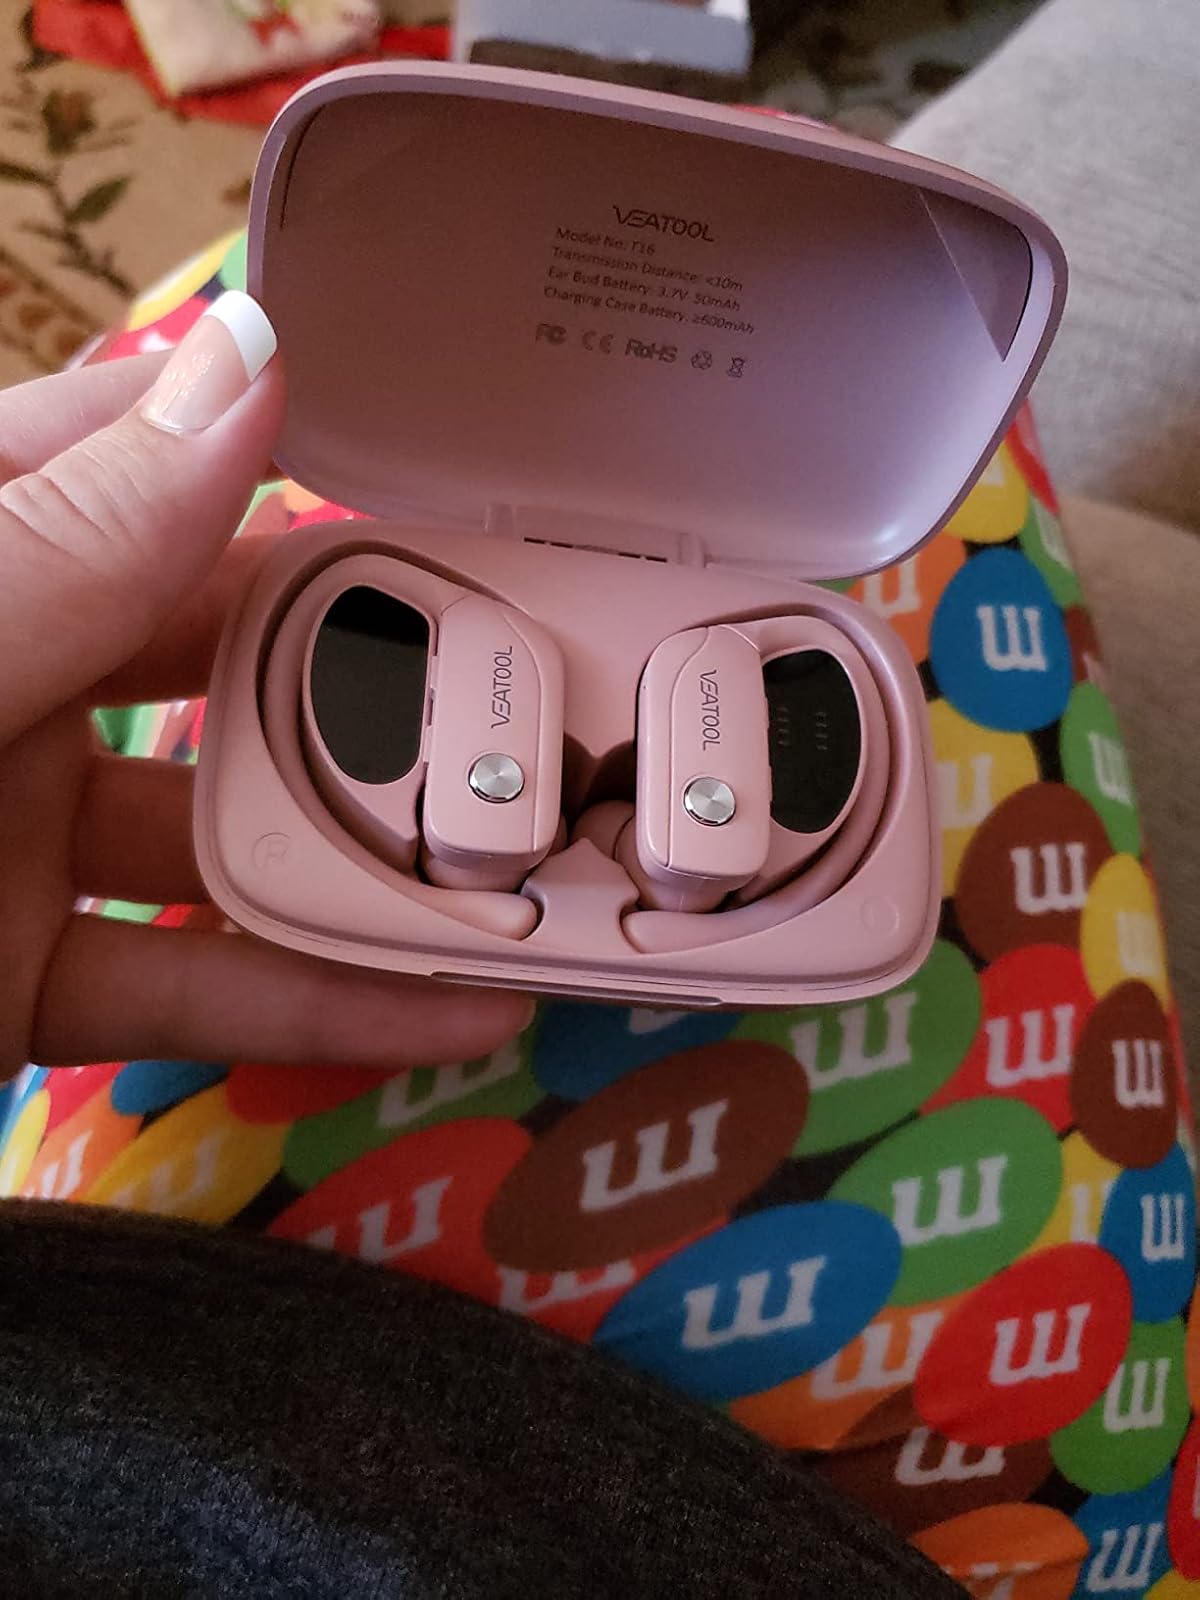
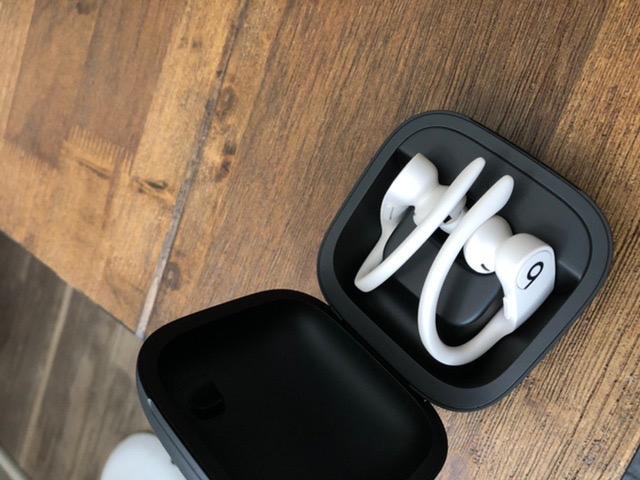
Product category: earbuds
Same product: no